Reto Salimbeni

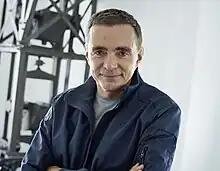
Reto Salimbeni - Director (international)

Reto Salimbeni (born July 28, 1958) is a filmmaker and director known for his features and commercials. His films include "Urban Safari", "The Day I Was My Father" and "One Way".